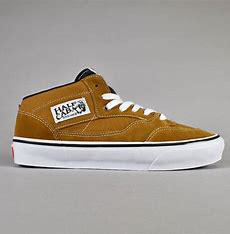
Brand: Vans
Model: Skate Skate